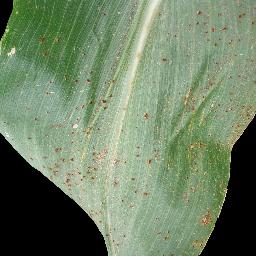
Label: Corn___Common_rust